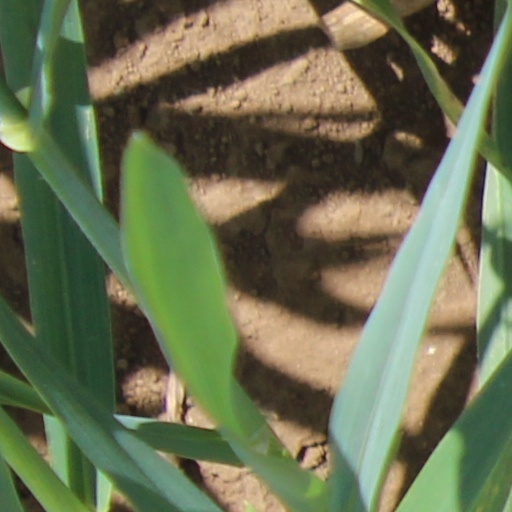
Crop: wheat